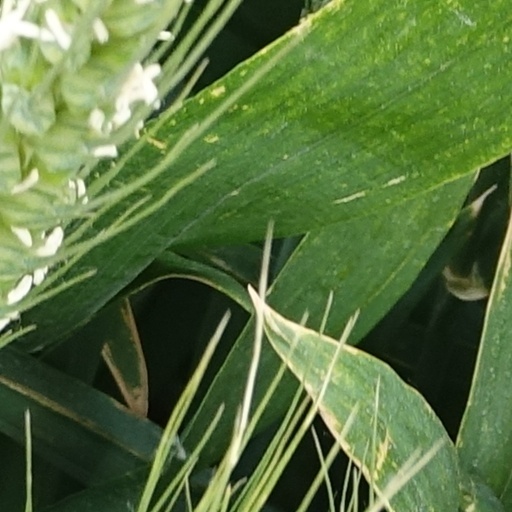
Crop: wheat